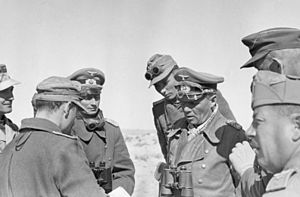
Operation Crusader / Efterspil
Rommel i samtale med sin stab nær El Agheila, 12. januar 1942.
Operation Crusader var en militær operation udført af den britiske 8. armé mellem 18. november og 30. december 1941 under 2. verdenskrig. Operationen hævede belejringen af Tobruk.